Le Bouchage, Charente

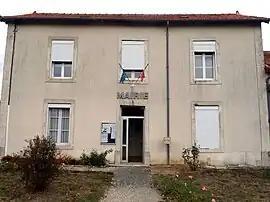
Town hall

Le Bouchage is a commune in the Charente department in southwestern France.